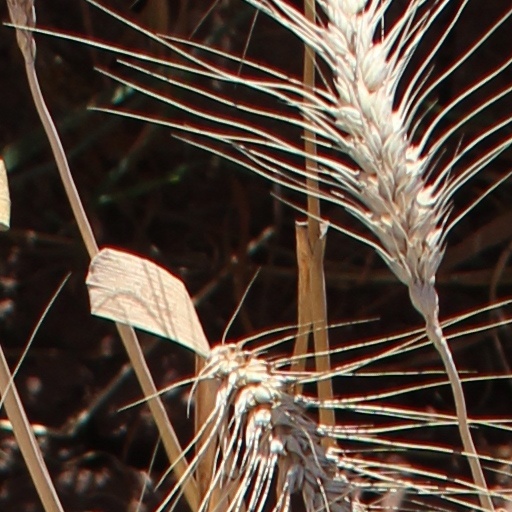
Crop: wheat